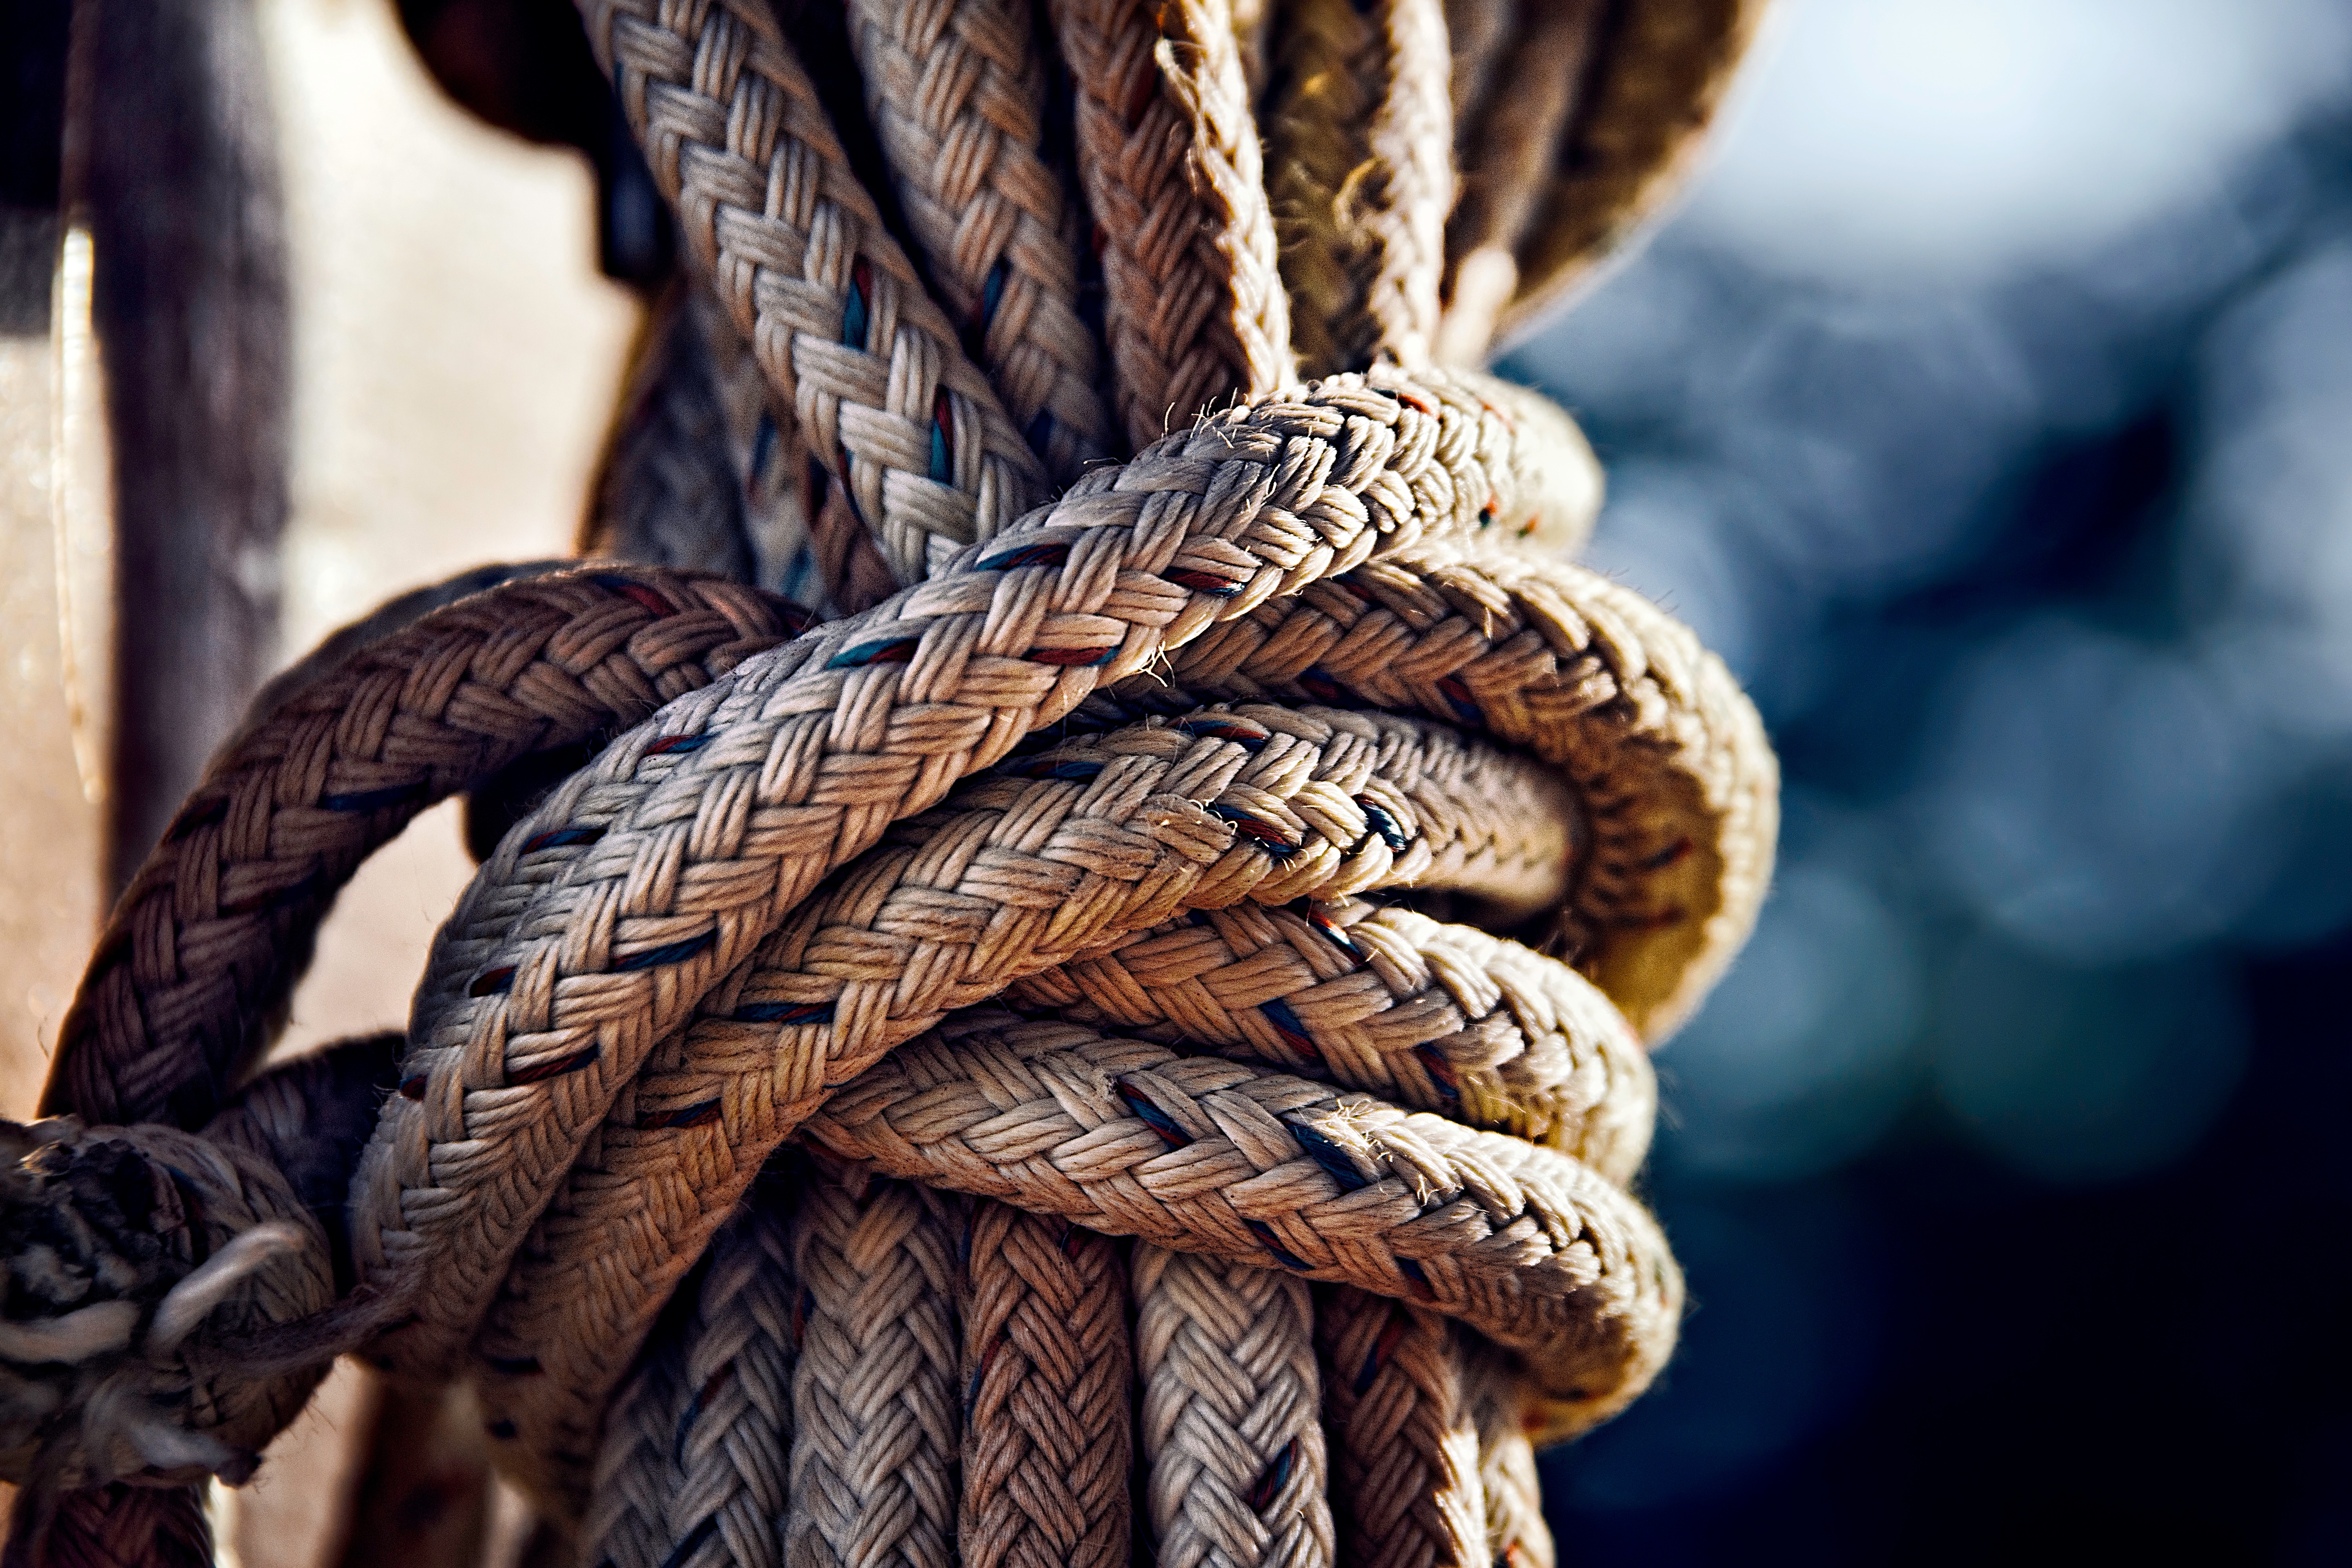
tree, branch, rope, wood, reptile, close up, temple, snake, carving, knot, serpent, macro photography